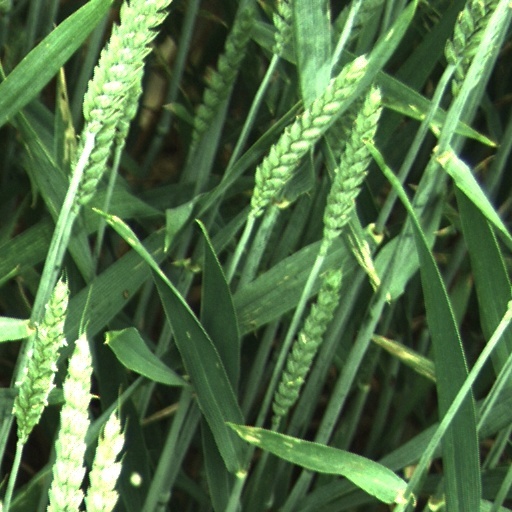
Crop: wheat